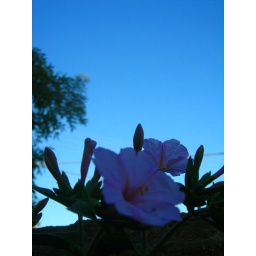
flowers in the sky